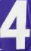
Number: 4